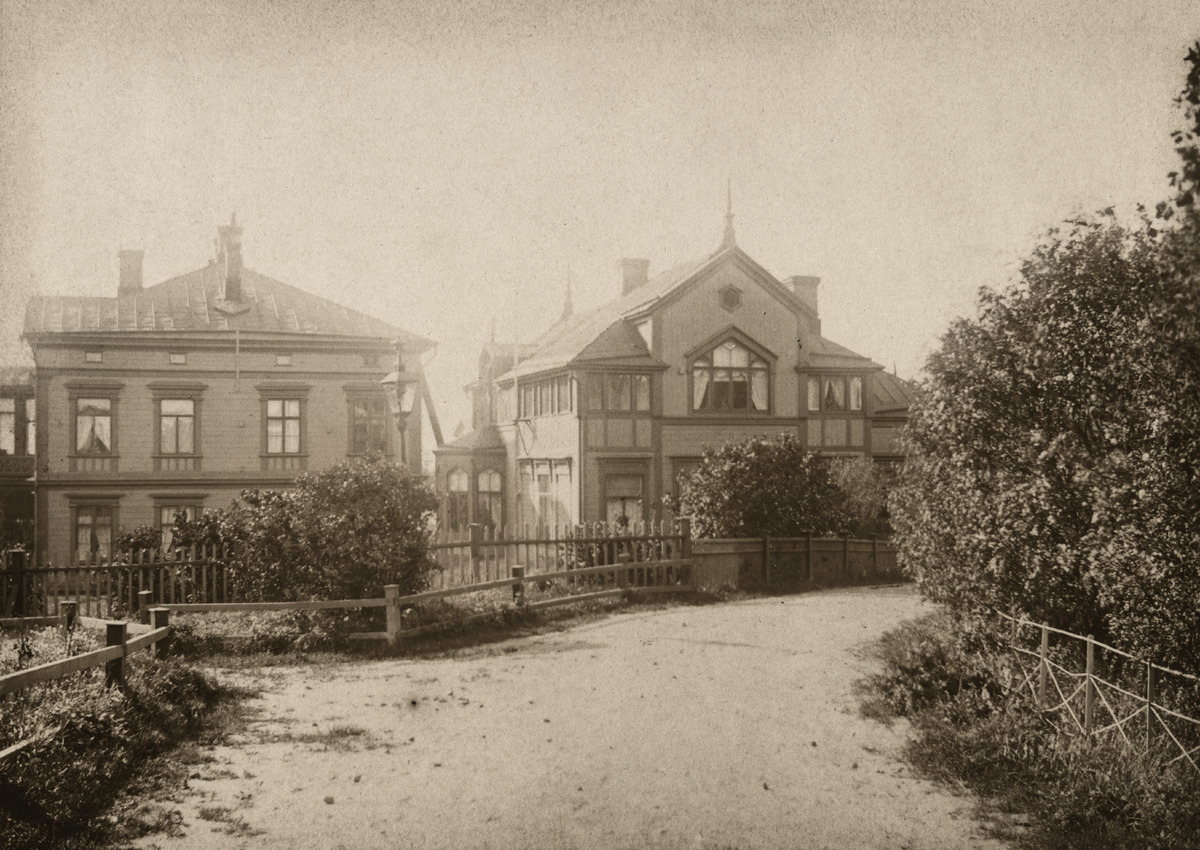
Itäinen Kaivopuisto, huvila numero 13, Huvilatie 13 (nykyisin Kalliolinnantie 16)
sisällön kuvaus: Itäinen Kaivopuisto, huvila numero 13, Huvilatie 13 (nykyisin Kalliolinnantie 16). mustavalkoinen
Ajankohta: kuvausaika 1870 -luku
Paikka: Suomi, Uusimaa, Helsinki, Kaivopuisto Helsinki, Kalliolinnantie 16
Aiheet: huvilat, rakennukset, puurakennukset, kadut, aidat